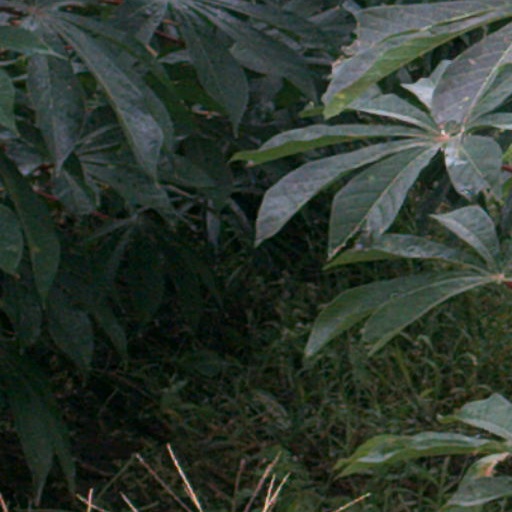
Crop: cassava